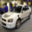
Label: automobile